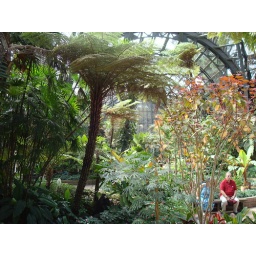
I visited the Botanical Building in Balboa Park. The building is large and FULL of plants of all kinds.